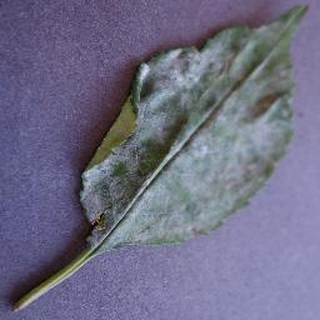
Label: cherry_powdery_mildew